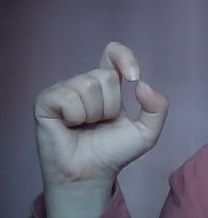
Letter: fa